Warcraft (film)

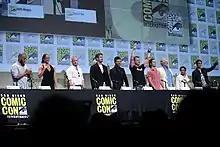
The cast of "Warcraft" at the 2015 San Diego Comic-Con to promote the film.

Uwe Boll made a bid to direct, but was turned away by Blizzard, who he claims to have said, "We will not sell the movie rights, not to you… especially not to you. Because it's such a big online game success, maybe a bad movie would destroy that ongoing income, what the company has with it." Sam Raimi was initially attached to direct, but was replaced by Duncan Jones in January 2013. Upon coming aboard, Jones immediately voiced his displeasure at the script, which he stated "was the stale fantasy trope of, humans are the good guys, monsters are the bad guys". With Blizzard's approval (who had also been looking to change the story), Jones altered the story so that "It's 50-50." Jones also faced personal struggles during filming, as his wife was diagnosed with breast cancer soon after Jones took over, and his father, David Bowie, died from cancer late in production. Jones thus summed up the challenge by telling "The New York Times", "My film started and ended with cancer." At San Diego Comic-Con in July 2013, a concept trailer was presented, featuring a battle between a human and an orc.